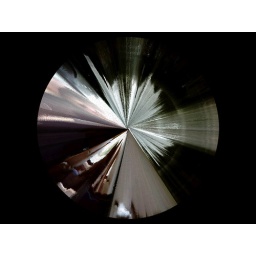
360 in the train | trees again